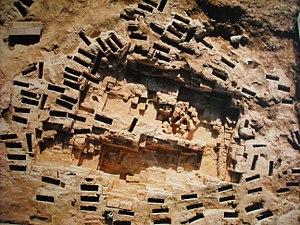
Cagliari est une ville italienne, capitale de l'île de Sardaigne, région autonome d'Italie. Le nom sarde de Cagliari, Casteddu, signifie « château ». La commune compte environ 154 400 habitants en 2016, et on en compte plus de 430 000 dans l'ensemble de sa ville métropolitaine, qui comprend Elmas, Assemini, Capoterra, Selargius, Sestu, Monserrato, Quartucciu, Quartu Sant'Elena et huit autres communes.